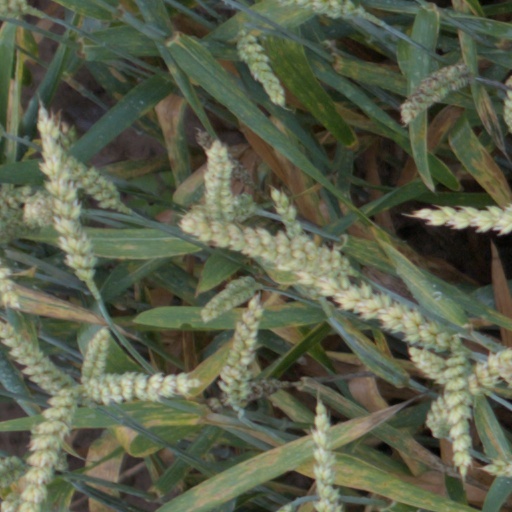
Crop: wheat